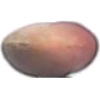
Label: hazelnut